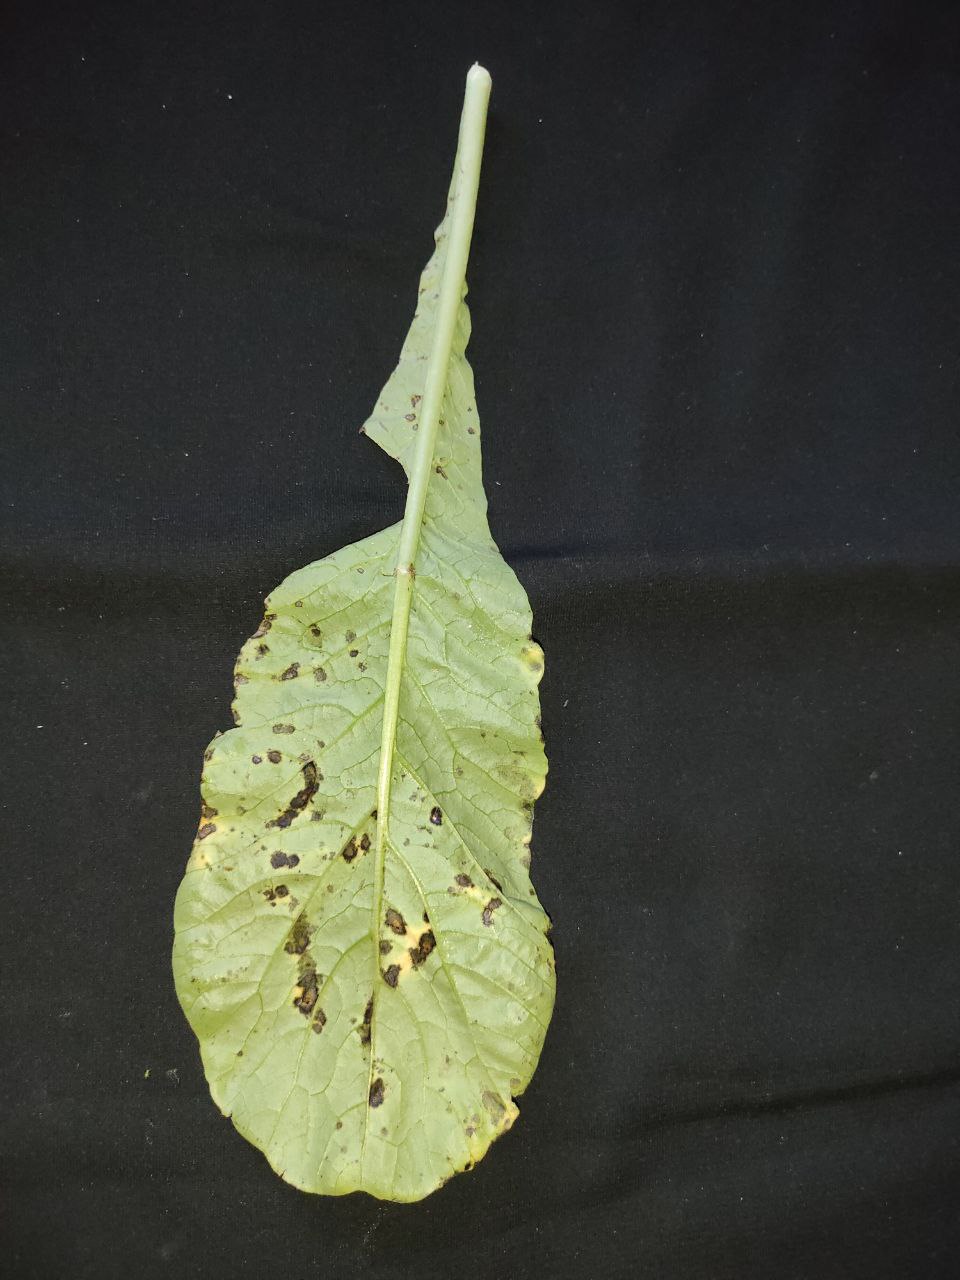
Label: Black leaf spot